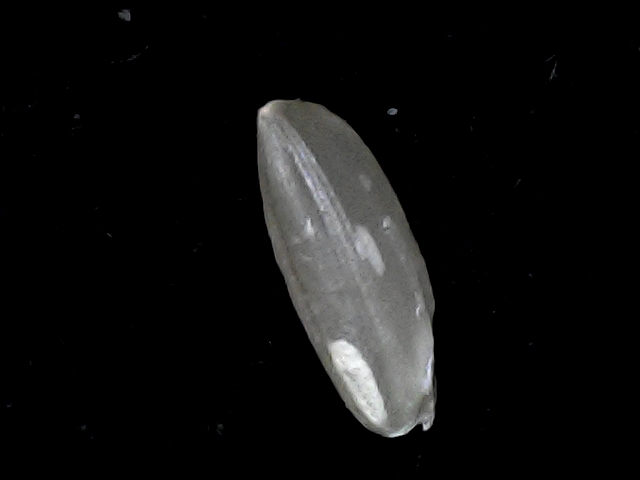
Rice variety: BD39